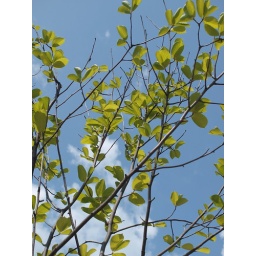
a green tree in blue.2